Arzhan culture

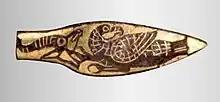
Arrowhead with gold inlays, Arzhan-2, 7th century BCE.

Arzhan-2 turned out to be an undisturbed burial. It has been carbon-dated to circa 650-600 BCE (middle to end of the 7th century BCE). The builders created two central pits that were fake graves to throw off looters, and the main burial was 20 meters off-center. It was first explored by a joint German and Russian archaeological expedition from 2000 to 2004. They found the royal couple, sixteen murdered attendants, and 9,300 objects. 5,700 of these artifacts were made of gold, weighing a Siberian record-breaking twenty kilograms. The male, who researchers guess was some sort of king, wore a golden torc, a jacket decorated with 2,500 golden panther figurines, a gold-encrusted dagger on a belt, trousers sewn with golden beads, and gold-cuffed boots. The woman wore a red cloak that was also covered in 2,500 golden panther figurines, as well as a golden-hilted iron dagger, a gold comb, and a wooden ladle with a golden handle. The couple was buried together, suggesting that the woman was killed to keep the king company in the afterlife. The tomb also had thousands of beads, including over four hundred made of Baltic amber.